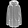
Label: Coat